Carltheater

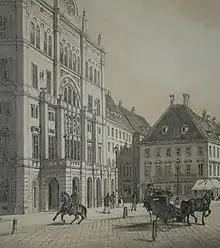
The Carltheater in 1850

The Carltheater was a theatre in Vienna. It was in the suburbs in Leopoldstadt at Praterstraße 31 (at that time called Jägerzeile).